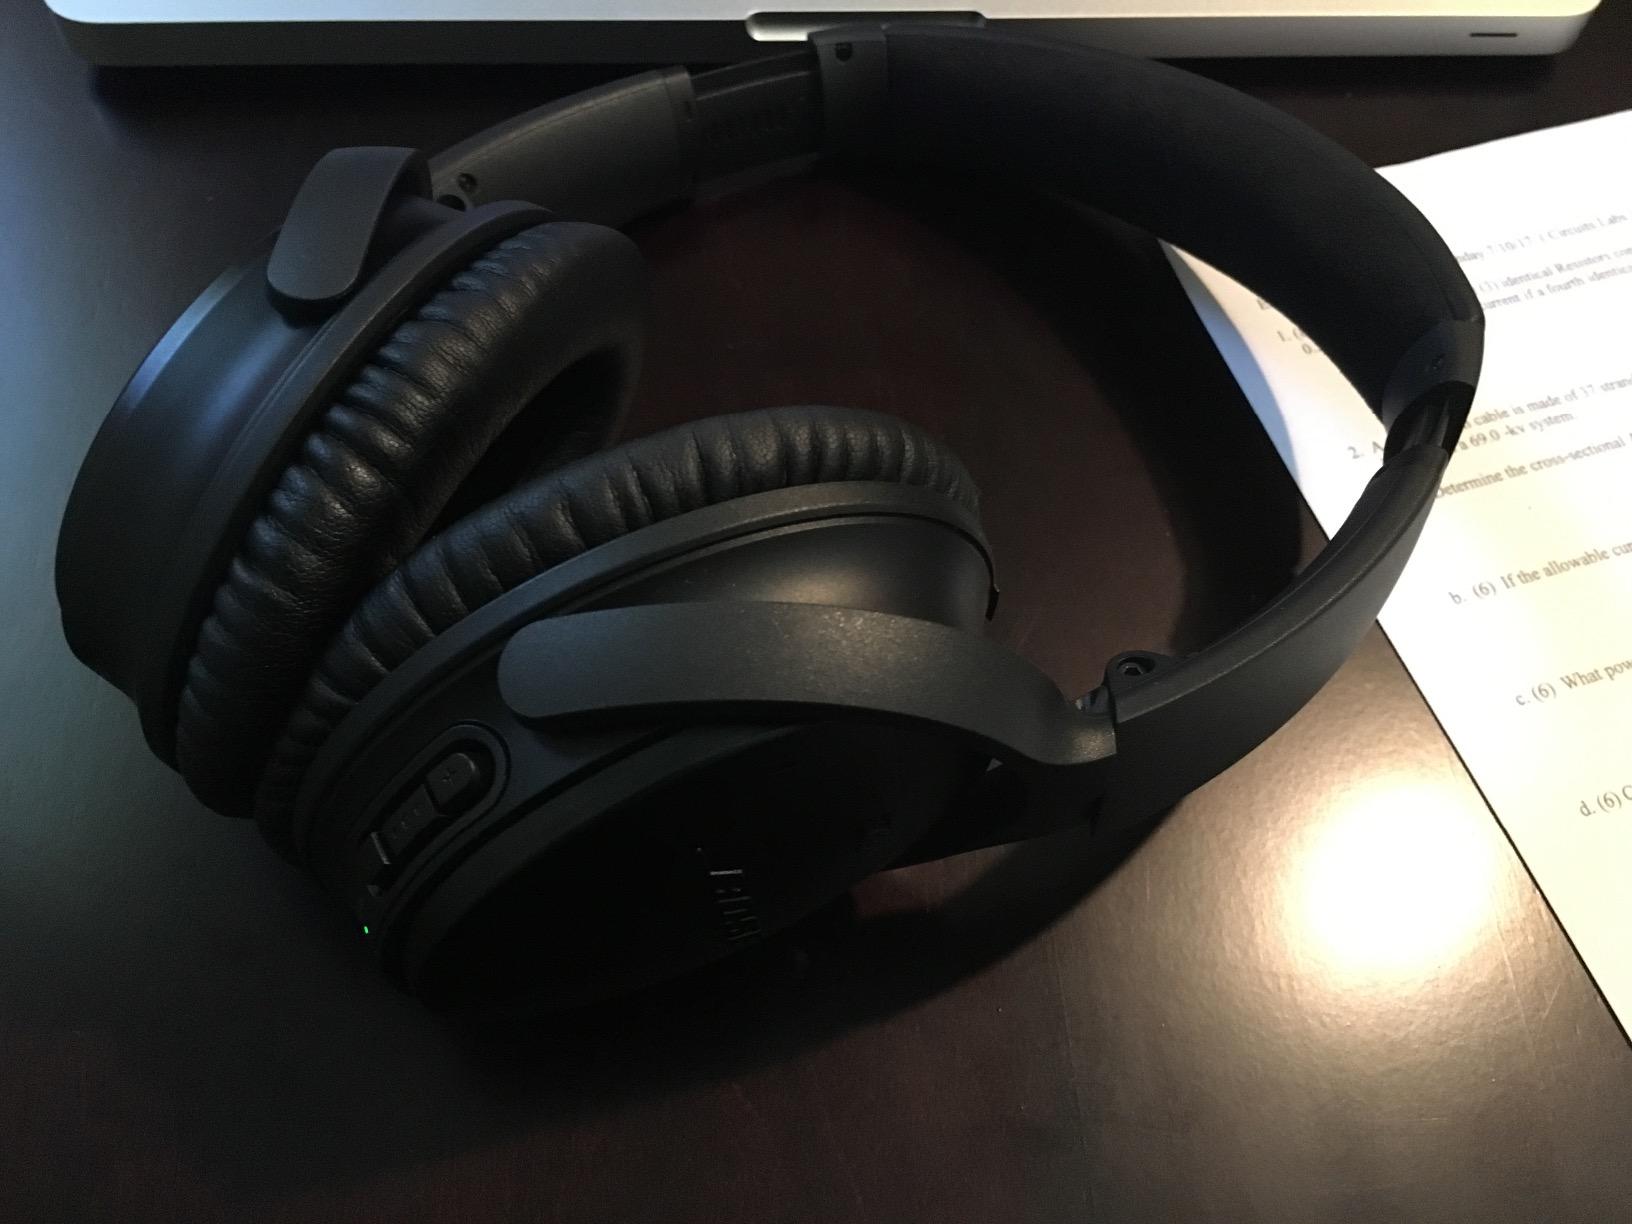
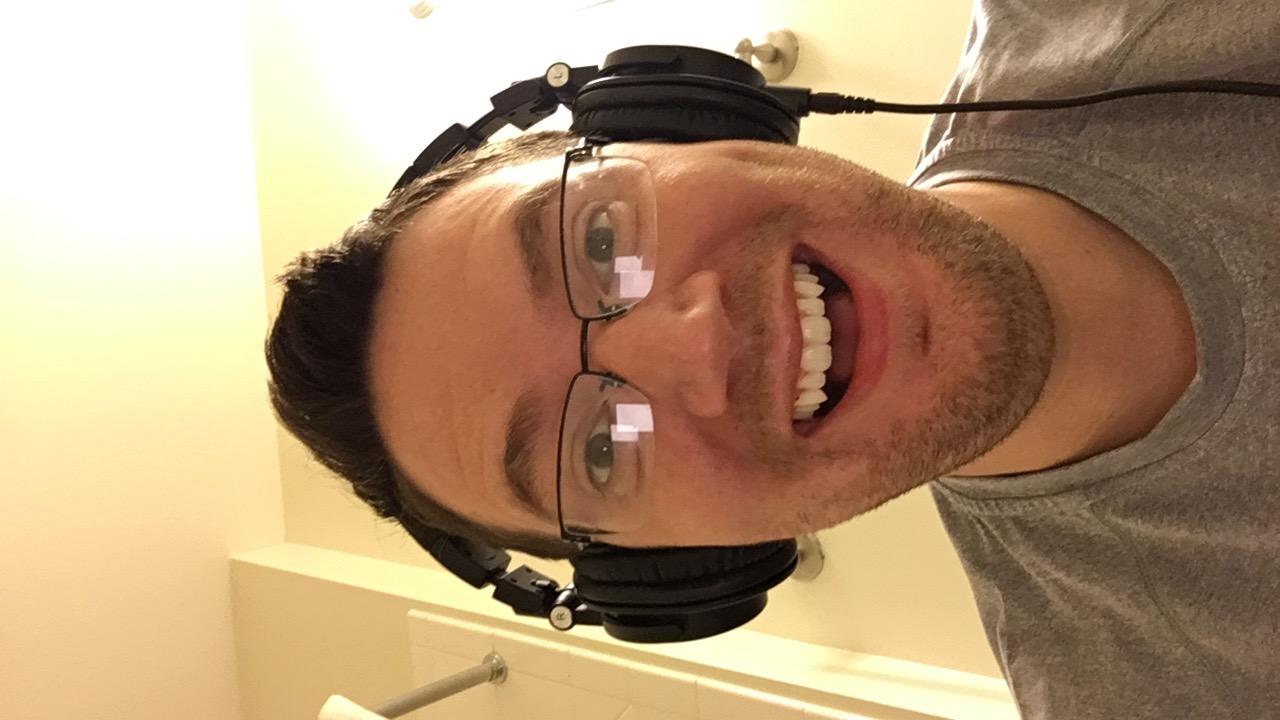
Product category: headphones
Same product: no